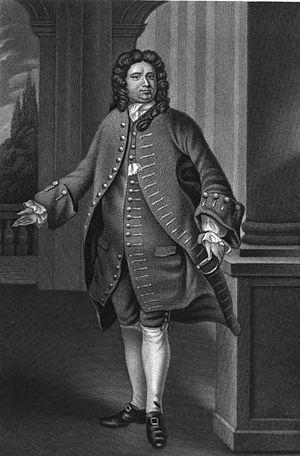
John Wentworth était un colon de la Nouvelle-Angleterre qui fut lieutenant gouverneur de la Province du New Hampshire entre 1717 et 1730. Avant que le New Hampshire ait un gouverneur royal en 1741, le territoire était administré sous la direction du gouverneur du Massachusetts.